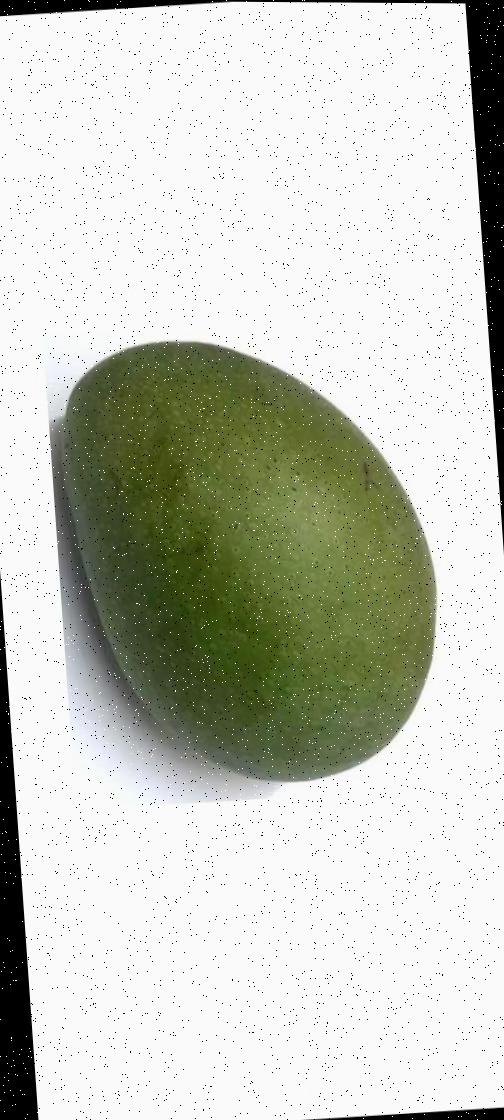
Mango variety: Ashshina Zhinuk